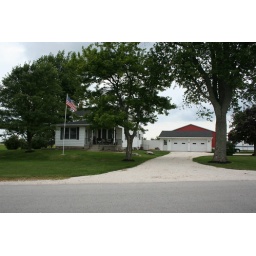
With large shed in background-- red building peeking out over garage.